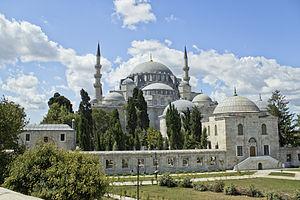
Istanbul ou Istamboul [istɑ̃bul], appelé officiellement ainsi à partir de 1930 et auparavant Constantinople, est la plus grande ville et métropole de Turquie et la préfecture de la province homonyme, dont elle représente environ 50 % de la superficie mais plus de 97 % de la population. Quatre zones historiques de la ville sont inscrites sur la liste du patrimoine mondial de l'Unesco depuis 1985. Istanbul est le principal centre économique de la Turquie mais aussi la capitale culturelle du pays.